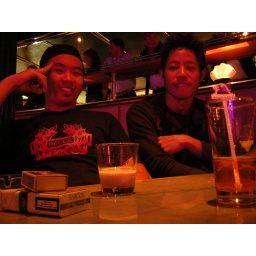
At the bar in the cruise ship